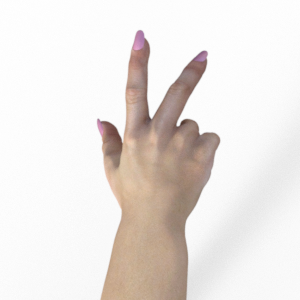
Label: scissors